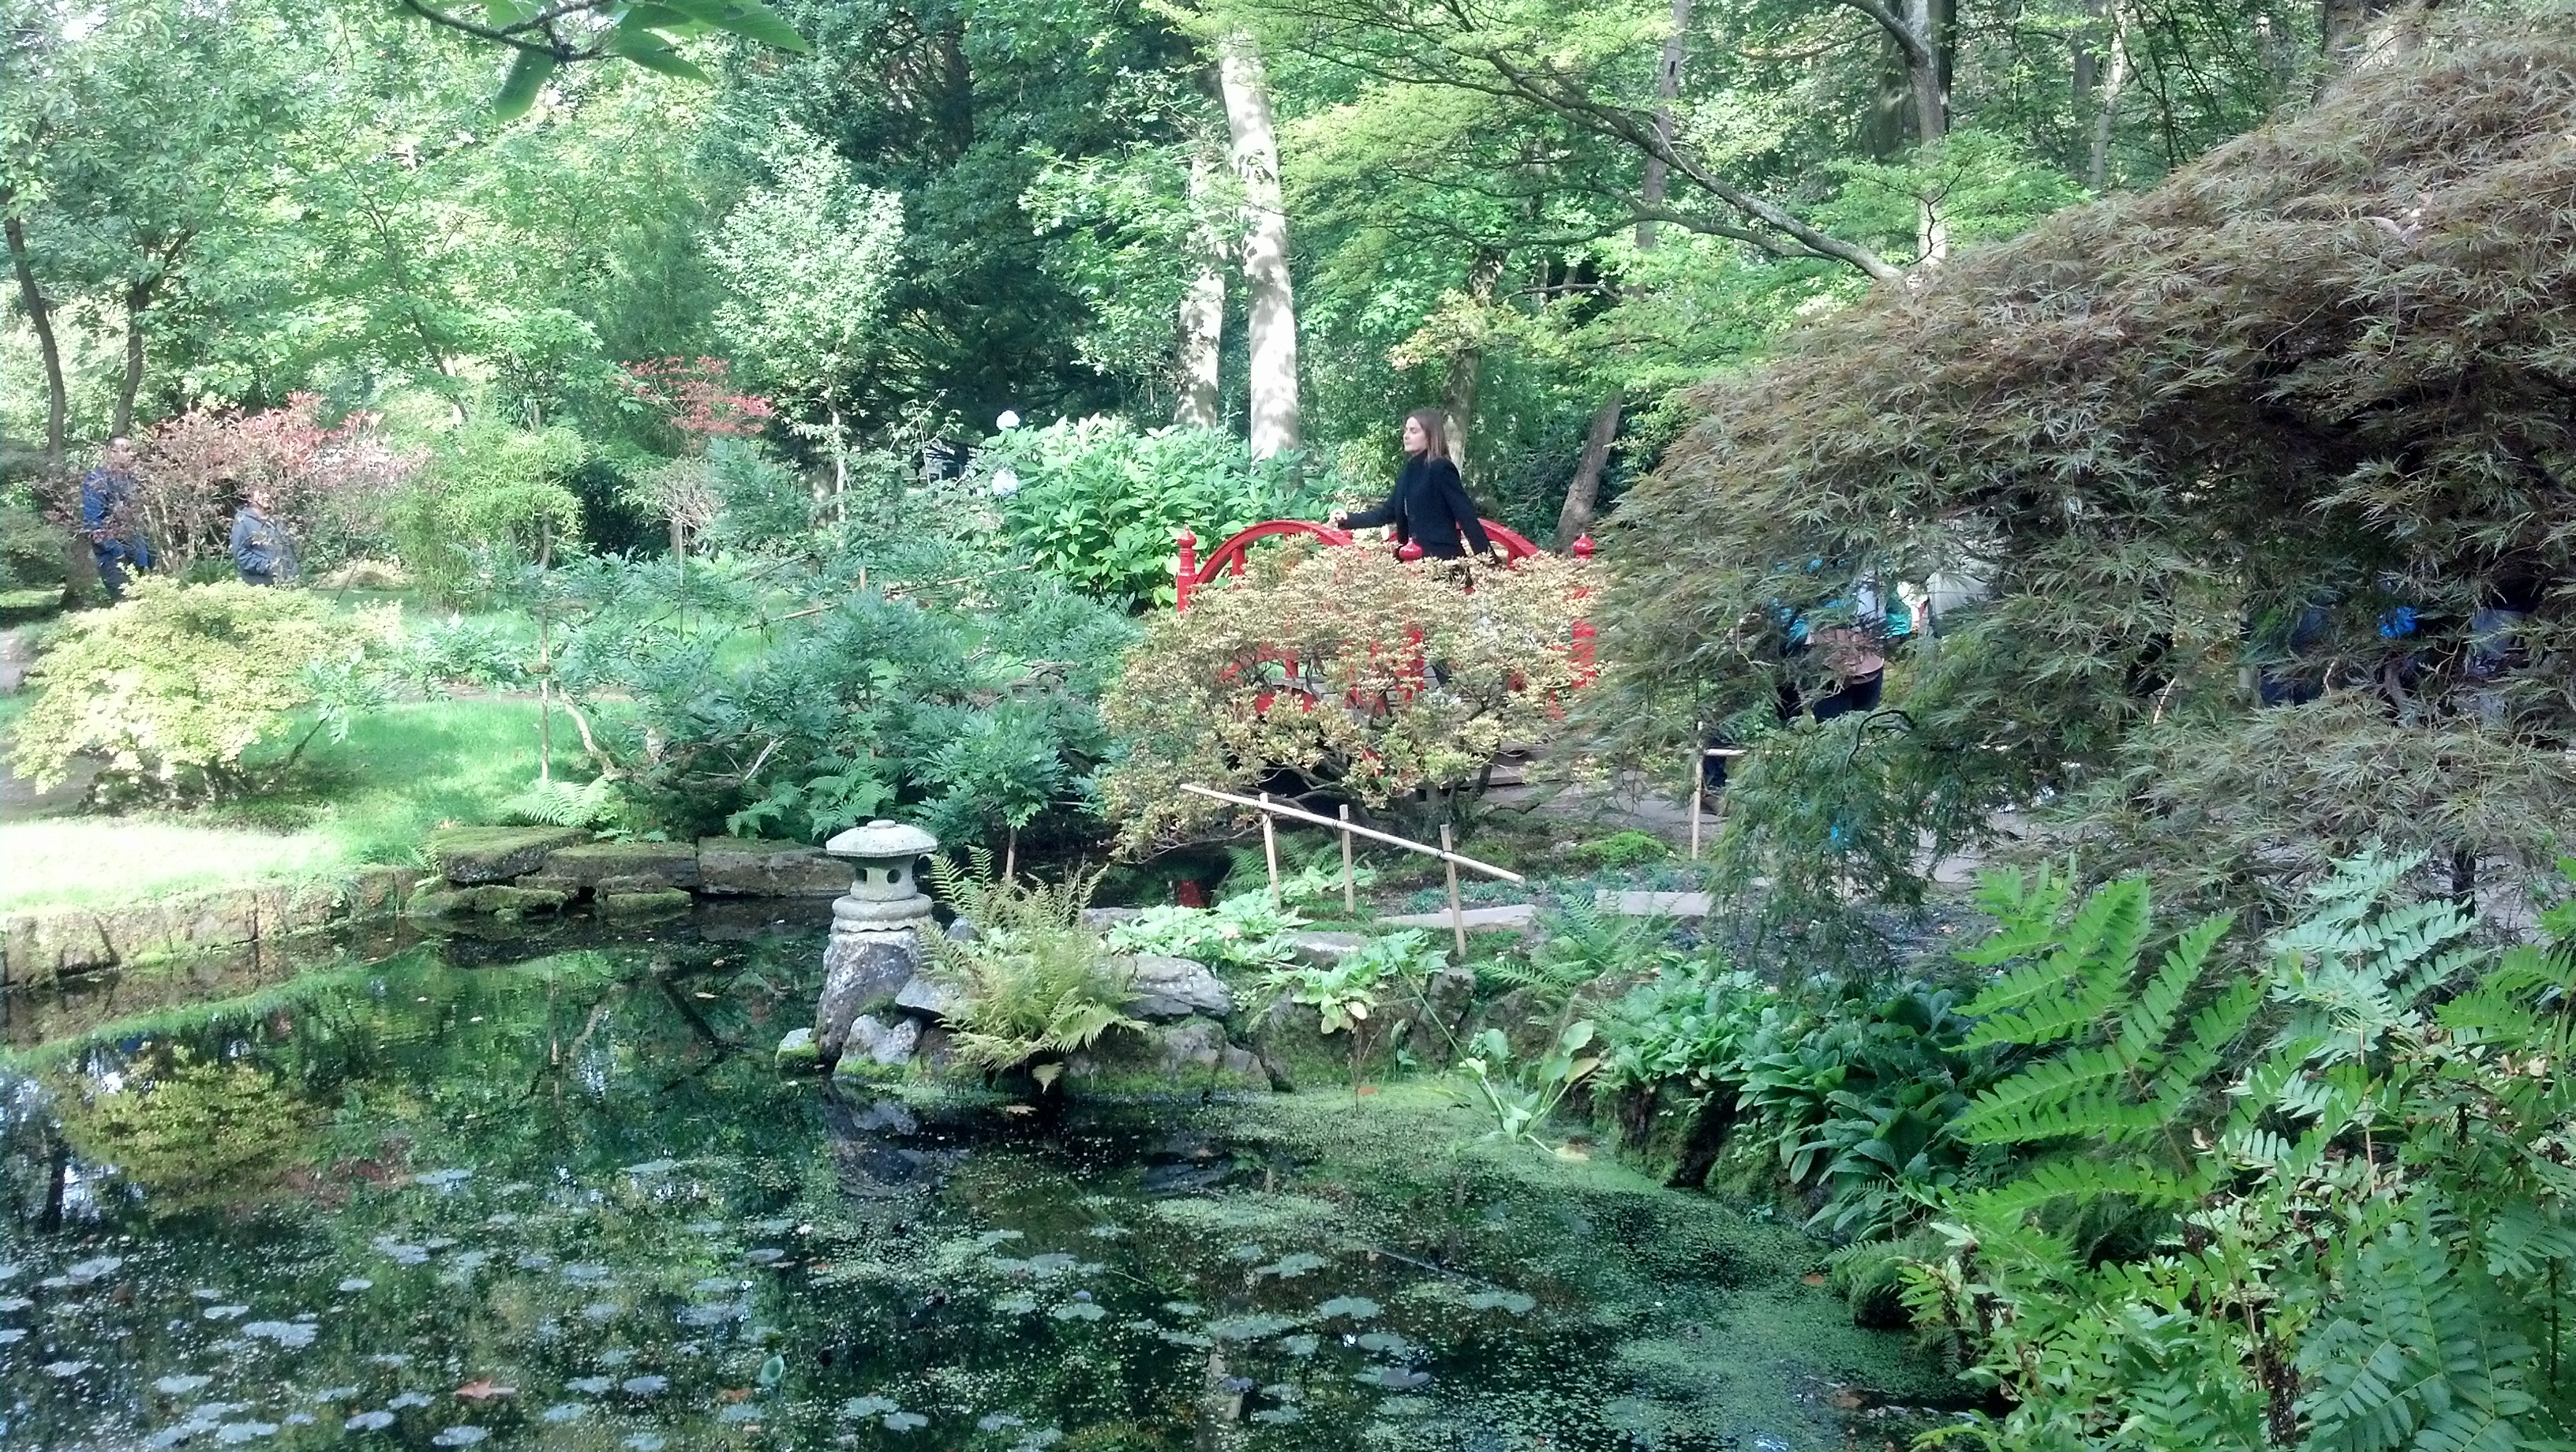
forest, flower, pond, stream, jungle, botany, garden, flora, vegetation, shrub, rainforest, botanical garden, woodland, habitat, ecosystem, biome